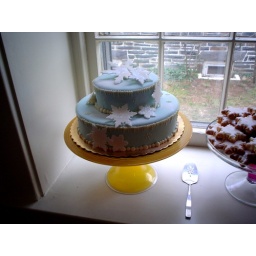
cake in the window